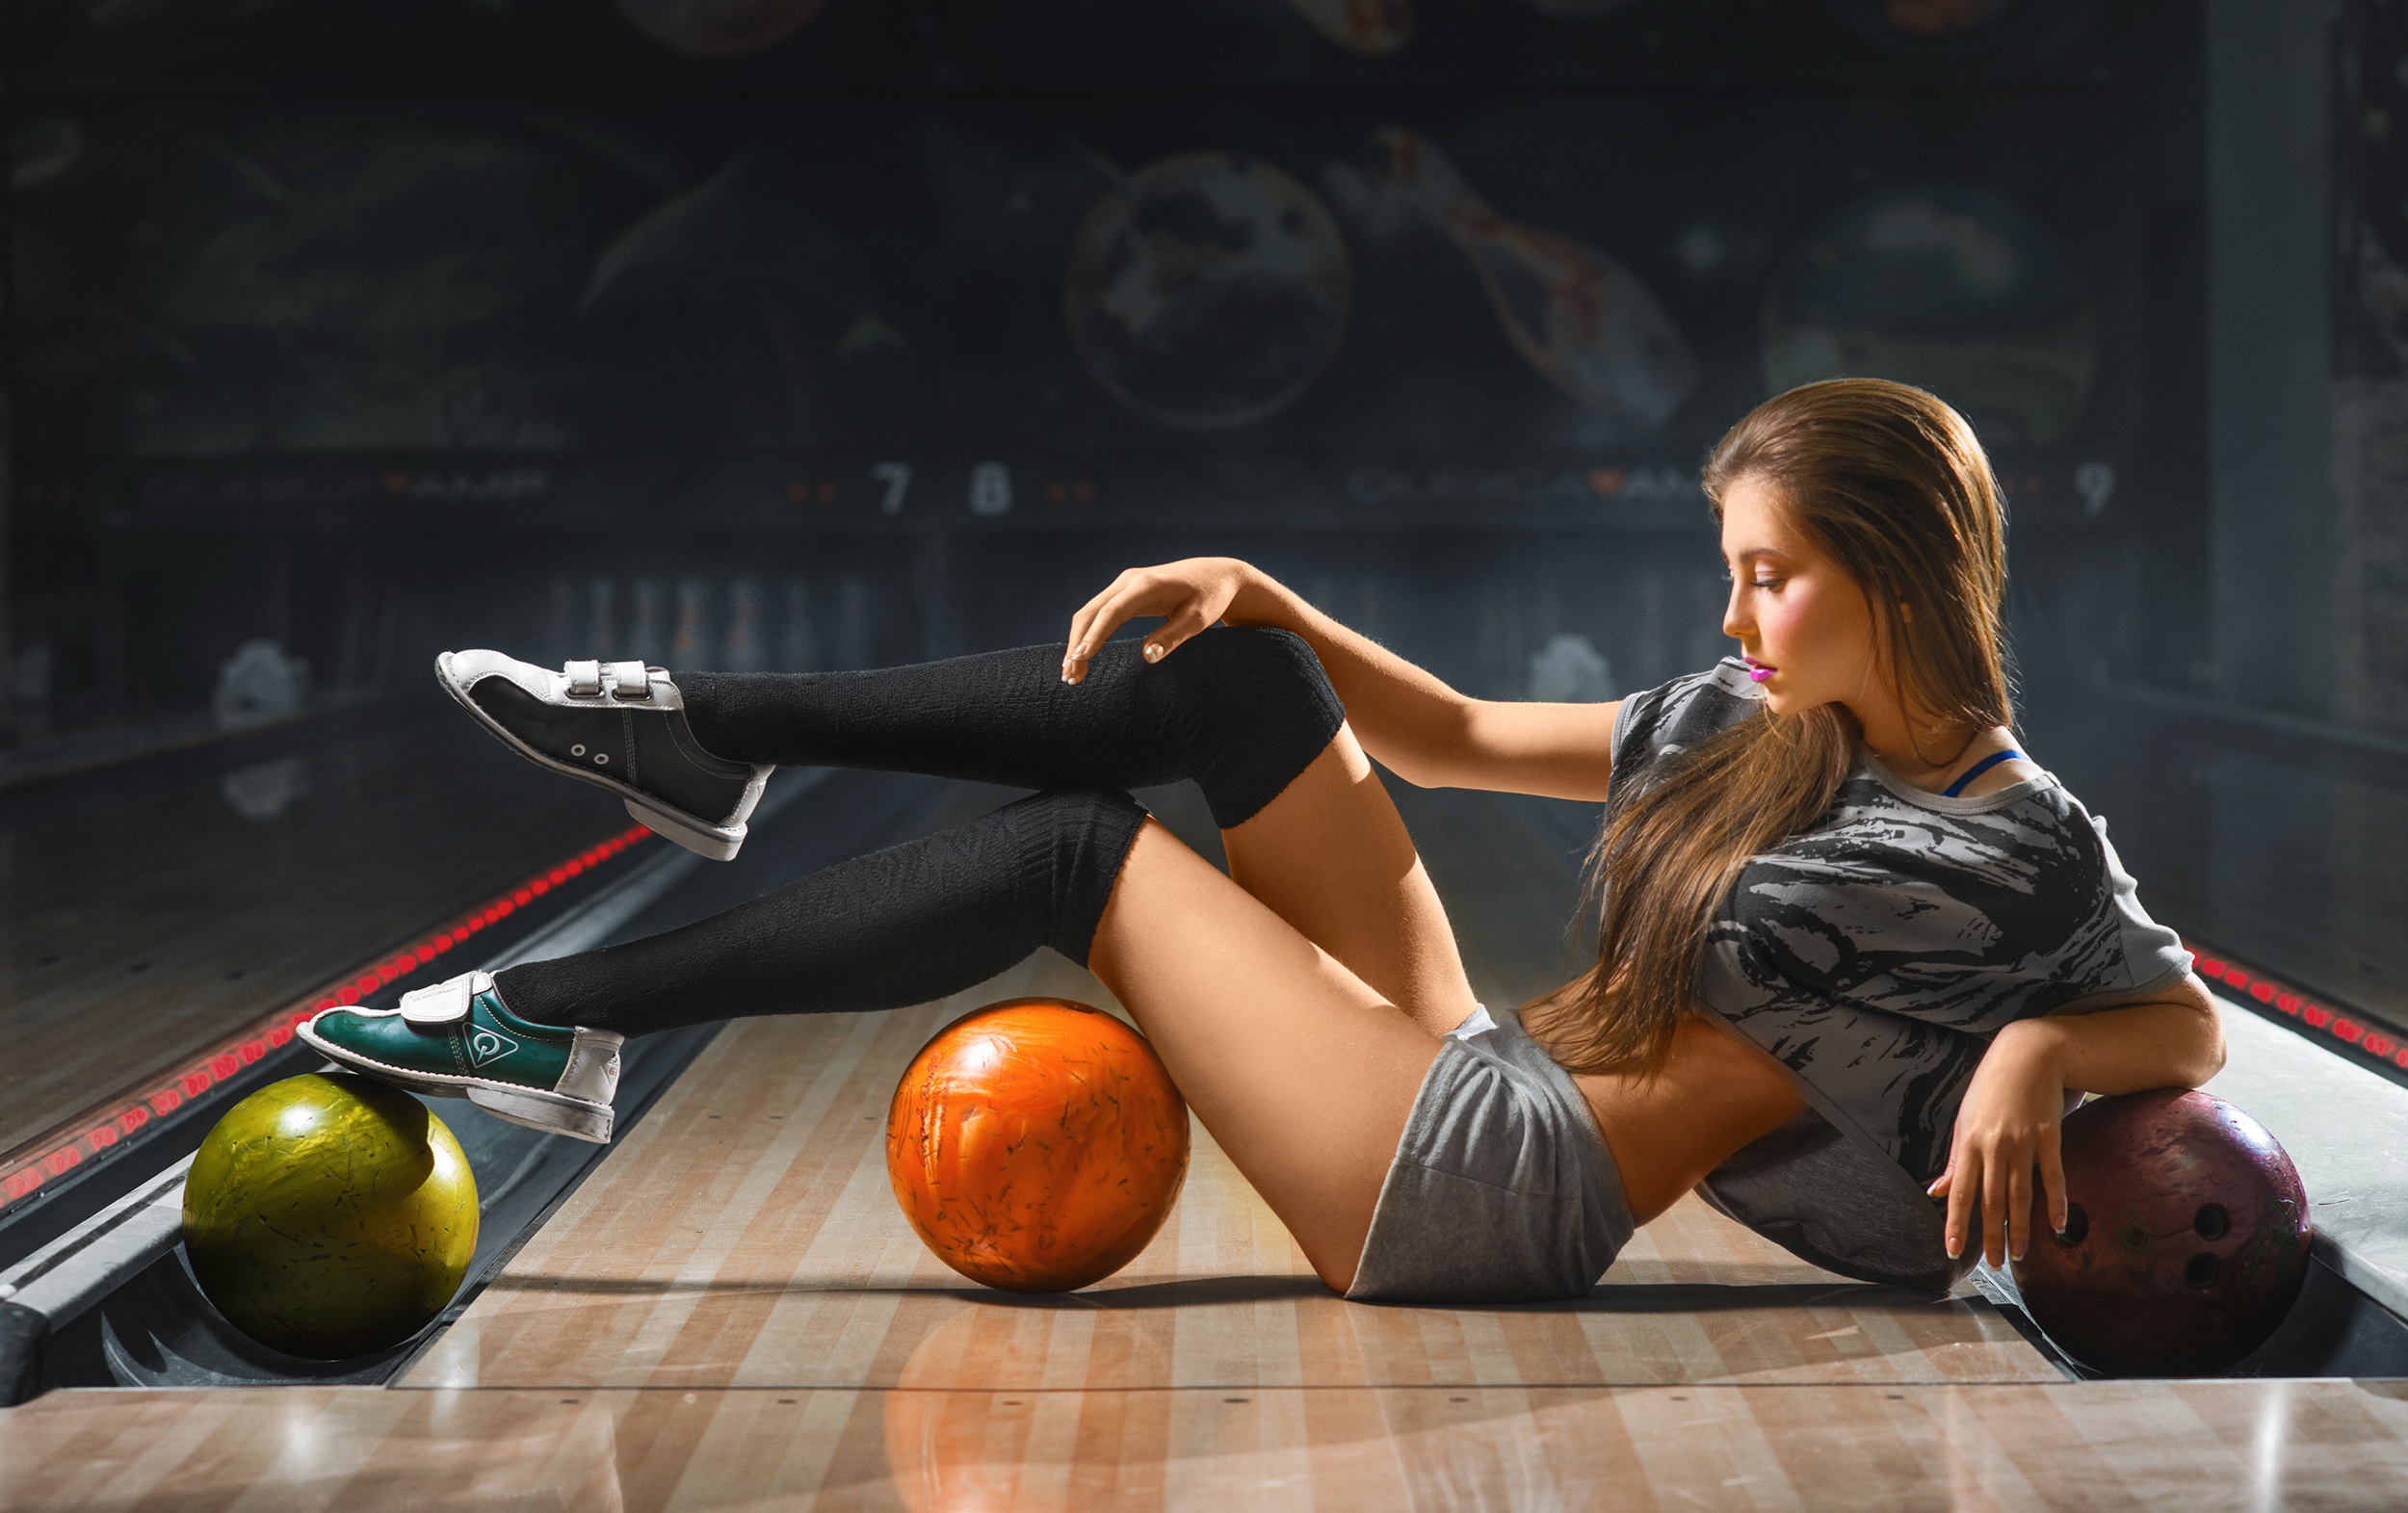
women, lady, model, person, photography, wallpaper, arm, leg, sports equipment, flash photography, orange, bowling equipment, ball, thigh, knee, happy, leisure, sportswear, fun, performing arts, sneakers, sports, entertainment, human leg, competition event, foot, physical fitness, boot, event, sitting, ball game, player, performance art, flooring, sandal, Women's basketball, choreography, room, grass, recreation, high heels, competition, individual sports, performance, Luggage and bags